Centennial, Wyoming

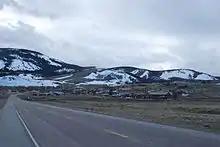
Wyoming 130 facing Centennial.

As the Union Pacific Railroad was pushing west to link up with the Central Pacific Railroad, as part of the First transcontinental railroad, they sent logging crews into the Snowy Range, in the Medicine Bow Mountains, to cut down timber (mainly Lodgepole Pine) for railroad ties. A work camp was built on the site of the town. After they had completed most of their work and the workers started having conflicts with area Native Americans, the crews left the area. After the area was opened to homesteaders a few ranchers returned to the area.